Youngstown, Ohio

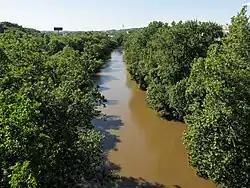
The Mahoning River in Youngstown

In the early 20th century, the community saw an influx of immigrants from non-European countries including what is modern day Lebanon, Israel, Palestine, and Syria. By the 1920s, this dramatic demographic shift produced a nativist backlash, and the Mahoning Valley became a center of Ku Klux Klan activity. The situation reached a climax in 1924, when street clashes between Klan members and Italian and Irish Americans in neighboring Niles led Ohio Governor A. Victor Donahey to declare martial law. By 1928 the Klan was in steep decline; and three years later, the organization sold its Canfield, Ohio, meeting area, Kountry Klub Field. Despite the prevalence of Irish Americans in Youngstown, their presence wasn't always evident. When radio personality Pete Gabriel (who was Greek) came to Youngstown, he found out that there was no St. Patrick's Day parade there at the time, so he started one.